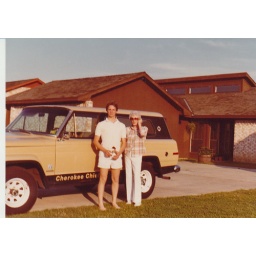
Jon and Barbara standing outside of our house in Texas